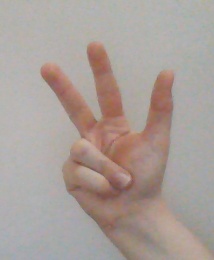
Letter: al